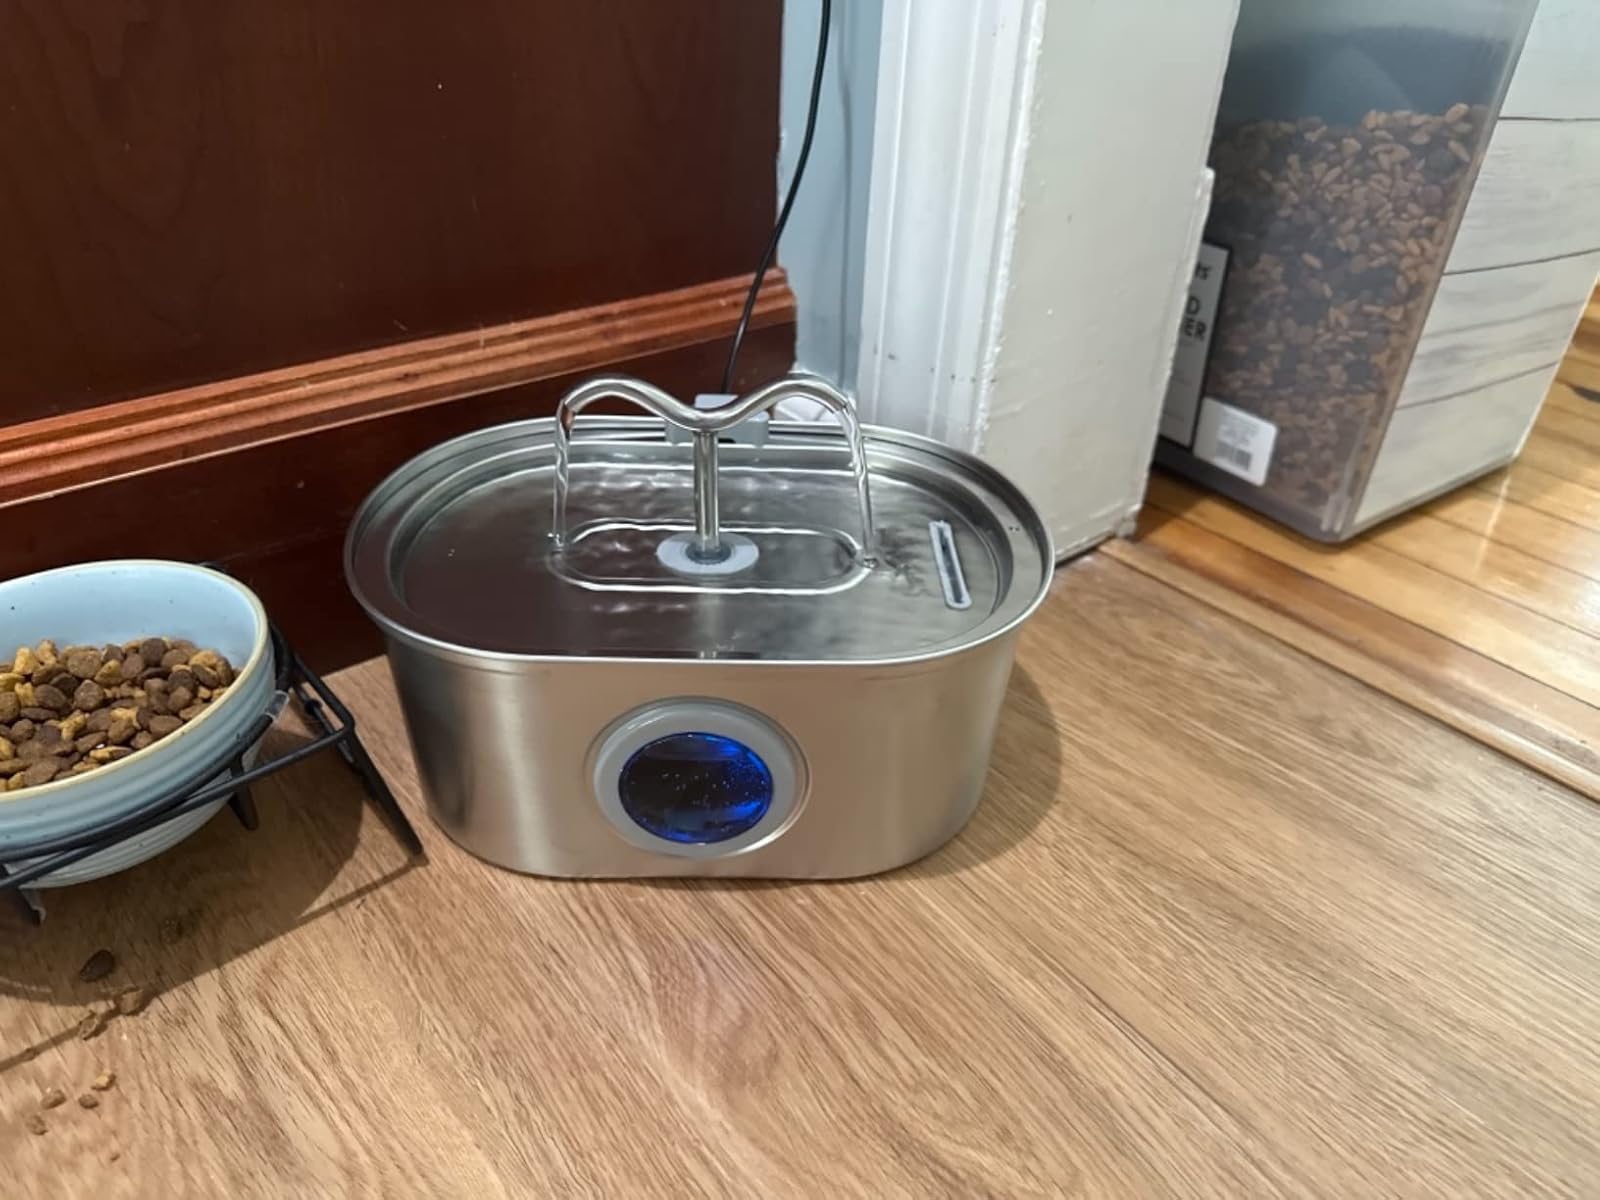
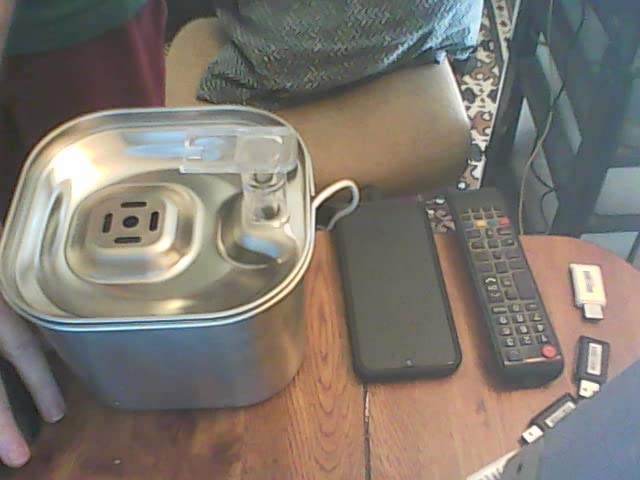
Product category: items_bowl
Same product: no